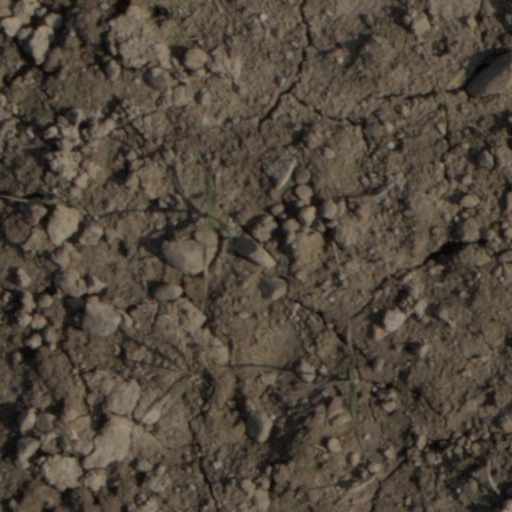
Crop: wheat